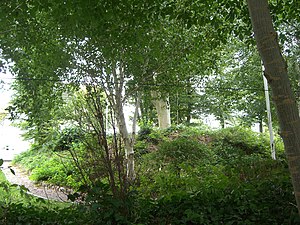
Boldesager
Den frede rundhøj.
Boldesager - Rundhøj (i privat have) This is a photo of an archaeological site or monument in Denmark, number 75768 in the Heritage Agency of Denmark database for Sites and Monuments.
Boldesager er en bydel i Esbjerg, beliggende 2 km nord for Esbjerg Centrum. Boldesager hører til Esbjerg Kommune. I bydelen findes Boldesager Skole.